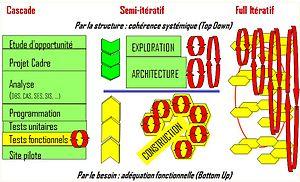
L'irératif se trouve dans tous les cycles mais de manières différentes
Il existe différents types de cycles de développement entrant dans la réalisation d'un logiciel. Ces cycles prennent en compte toutes les étapes de la conception d'un logiciel.